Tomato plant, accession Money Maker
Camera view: vertical (180 deg); turntable rotation: 210 degrees
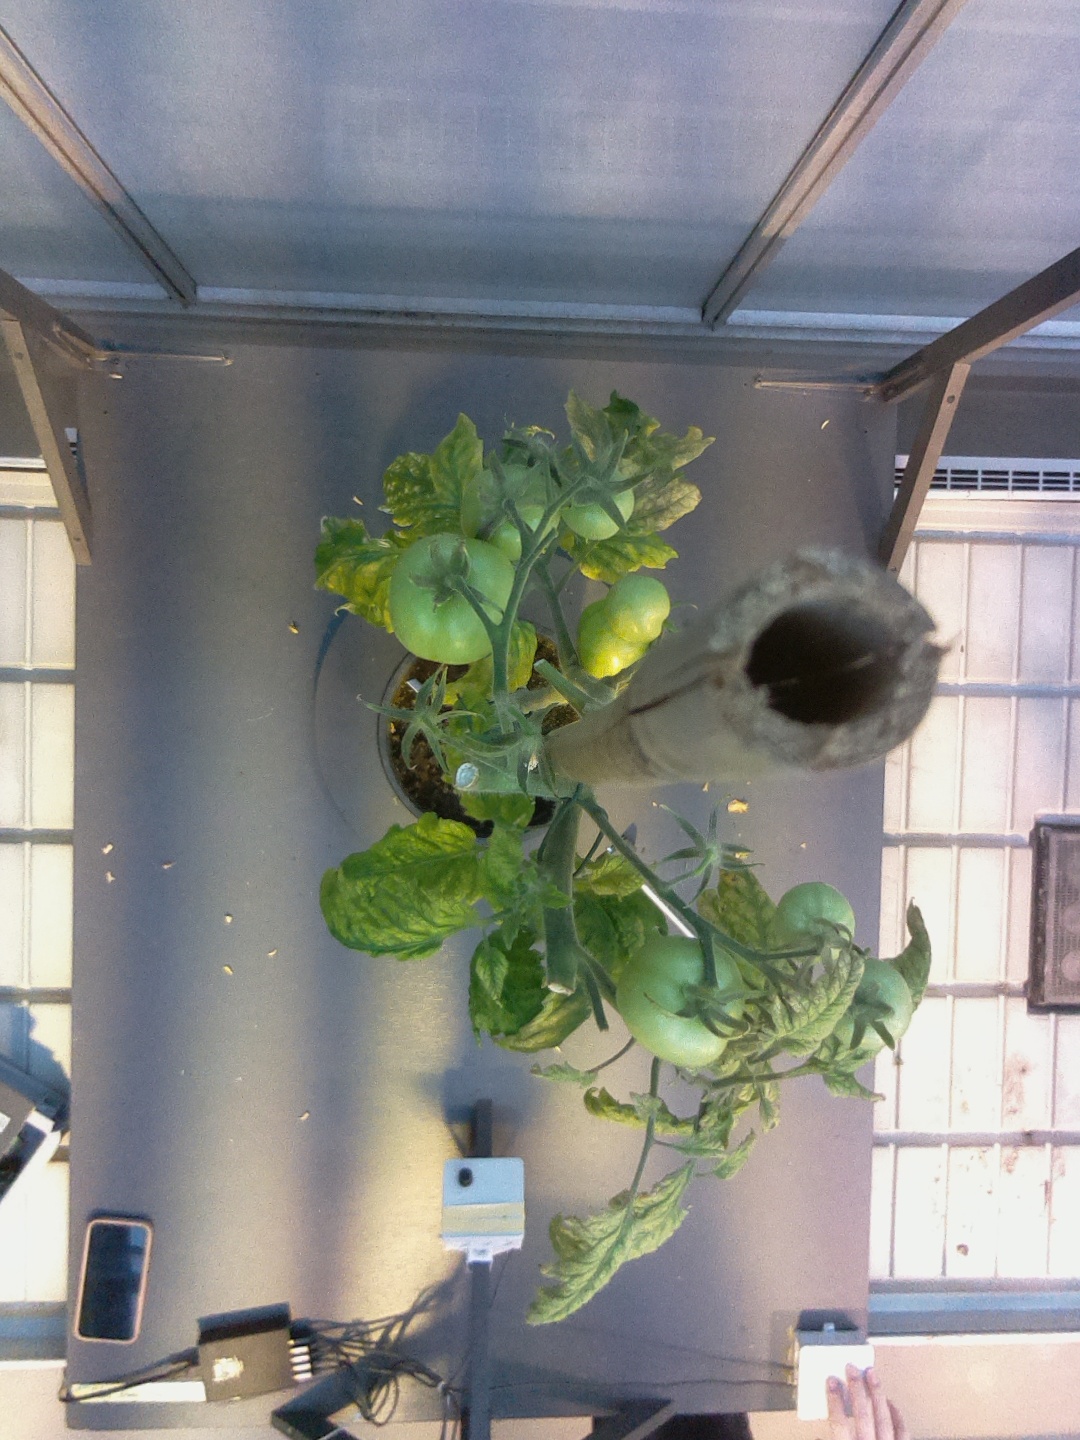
BBCH growth stage 79: 90% -100% of final fruit size